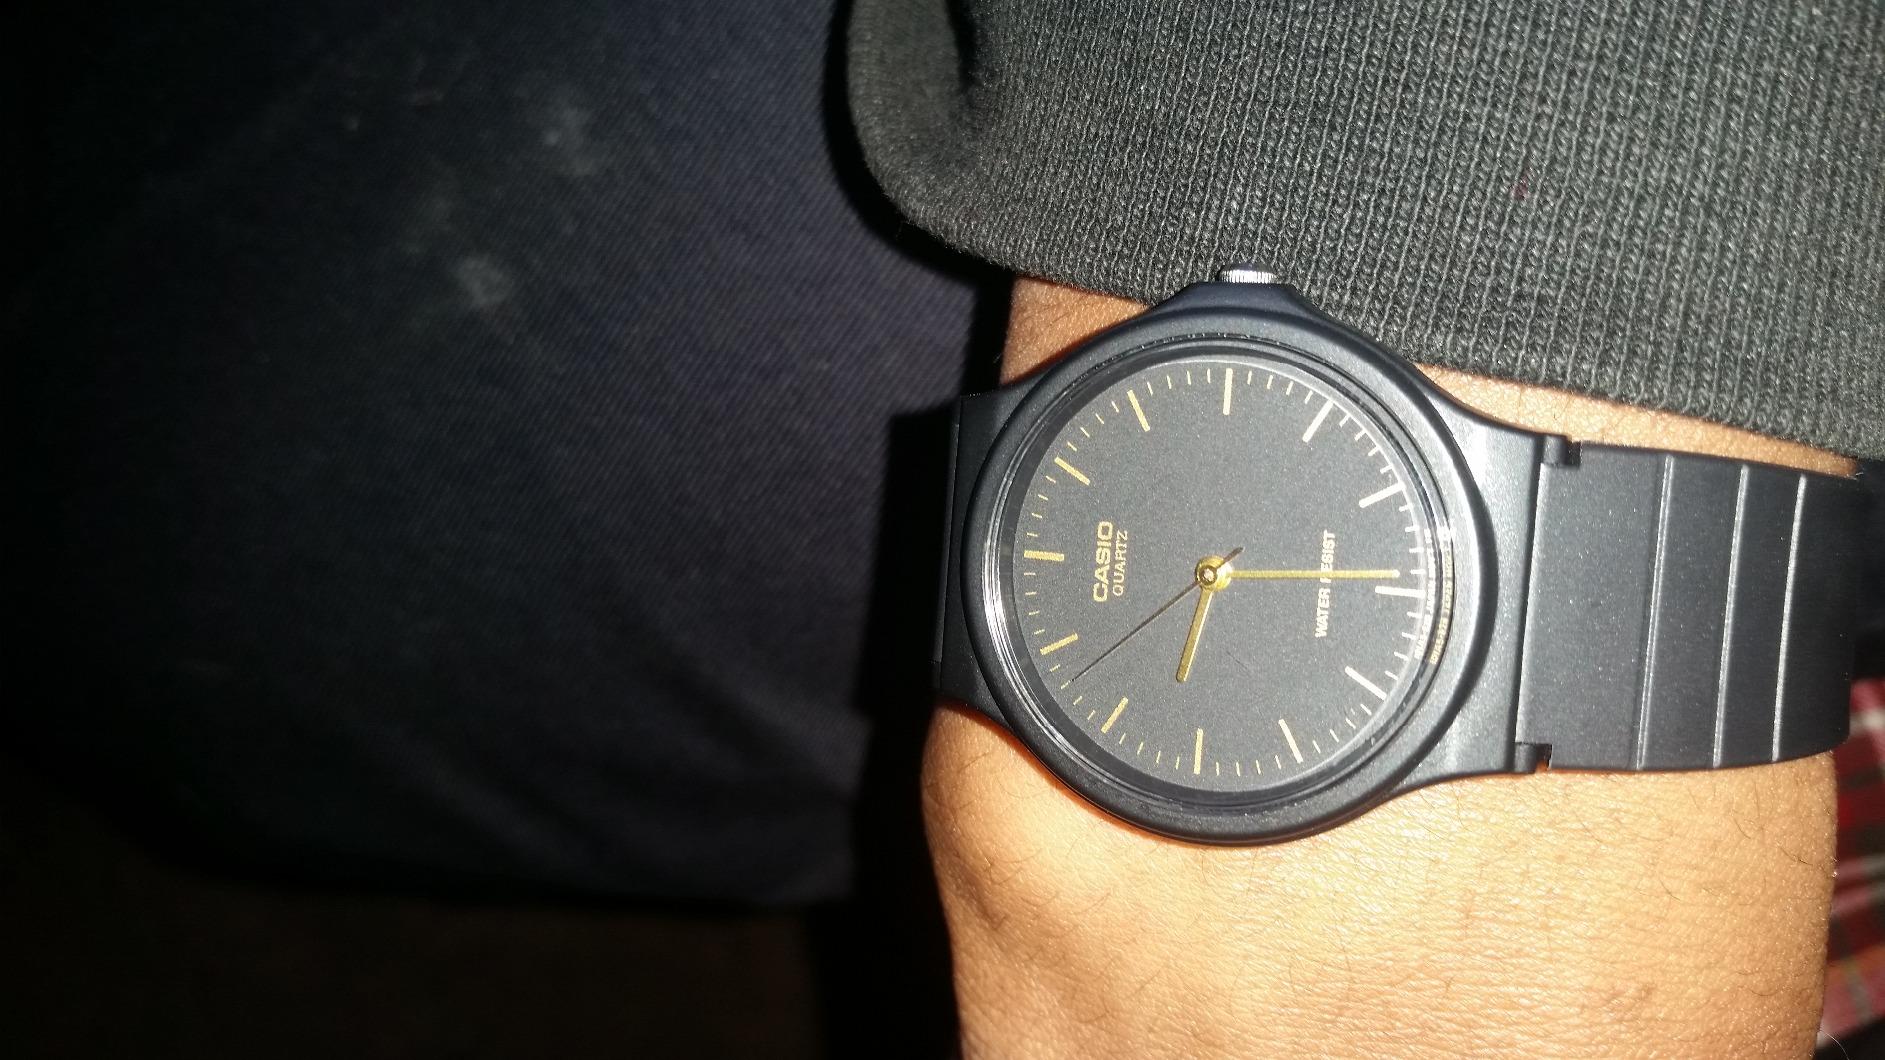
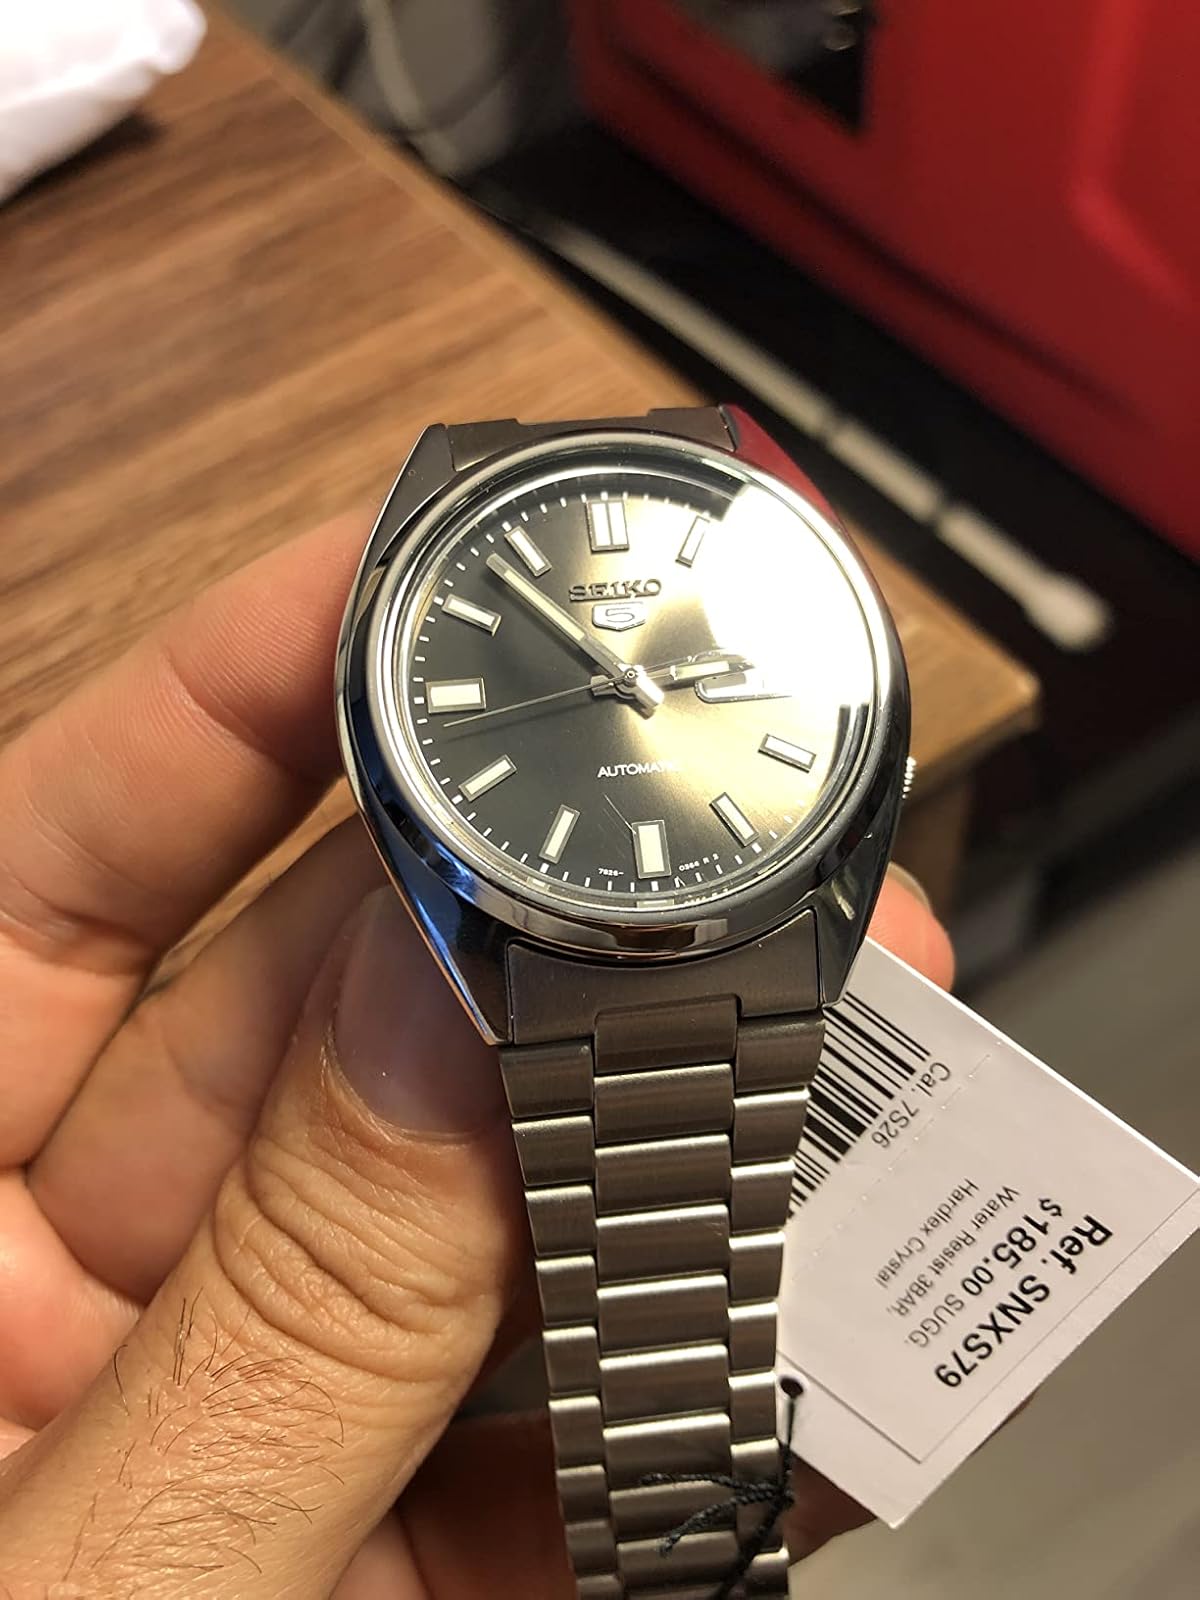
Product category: accessories_watch
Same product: no